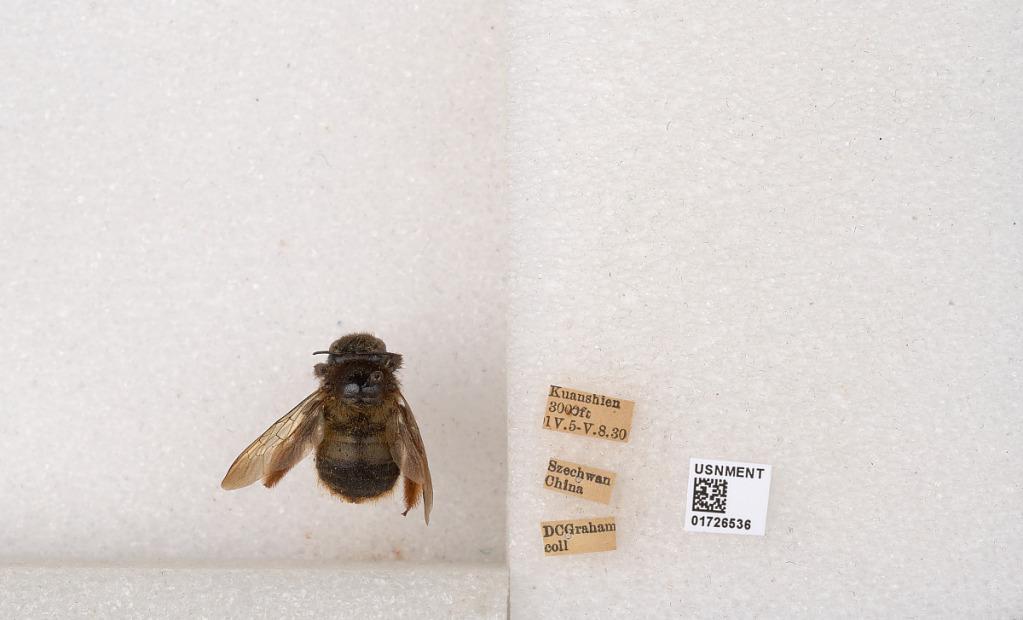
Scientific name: Xylocopa (Mesotrichia) latipes (Drury)
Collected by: D. Graham
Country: China
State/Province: Sichuan
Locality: Kuanshien